Rokudo's Bad Girls

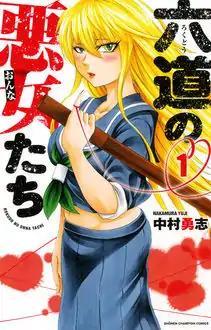
Cover of the first manga volume featuring Ranna Himawari

is a Japanese manga series written and illustrated by Yūji Nakamura. The manga was serialized in Akita Shoten's "Weekly Shōnen Champion" from June 2016 to April 2021, with its chapters collected into twenty-six "tankōbon" volumes. An anime television series adaptation by Satelight aired from April to June 2023.